Gladstone, Michigan

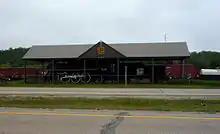
Soo Line locomotive sits off of US 2.

As of the census of 2020, there are 5,257 people, 1,880 households, and 1,272 families residing in the city. The population density 1,037.70 inhabitants per square mile (400.67/km). There were 2,157 housing units at an average density of . The racial makeup of the city was 91.8% white, 0.1% African American, 1.3% Native American, 0.3% Asian, 0.5% other races, and 5.9% two or more races. Hispanic or Latino of any race were 0.7% of the population.